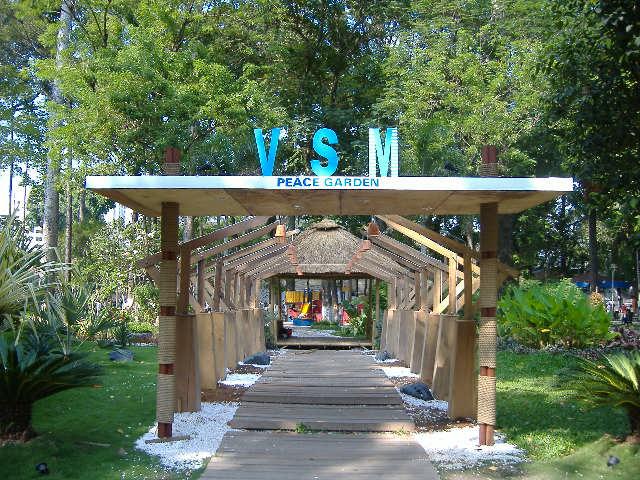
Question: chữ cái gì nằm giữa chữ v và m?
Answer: chữ s nằm giữa chữ v và m